Le Thou

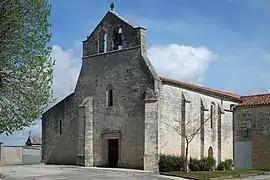
The church in Le Thou

Le Thou is a commune in the Charente-Maritime department in the Nouvelle-Aquitaine region in southwestern France. The Atlantic Ocean is situated about 10 km to the west.